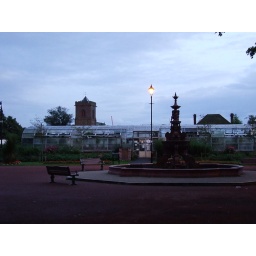
The fountain and green house by the main entrance of Victoria park, Widnes